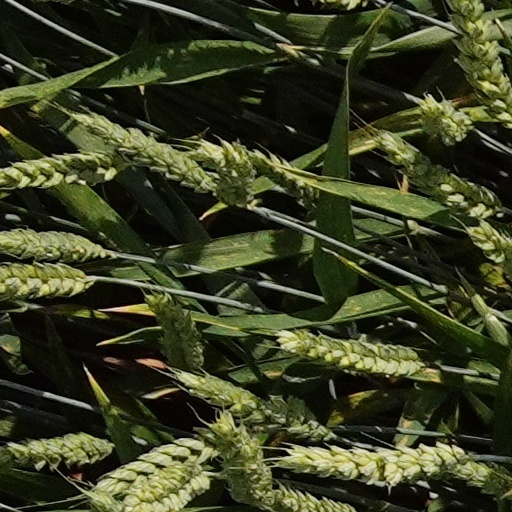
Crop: wheat